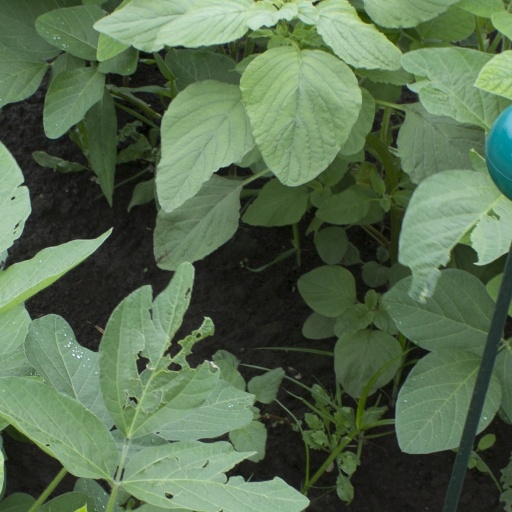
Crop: soybean